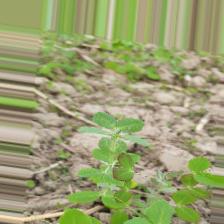
Label: Lentil Rust